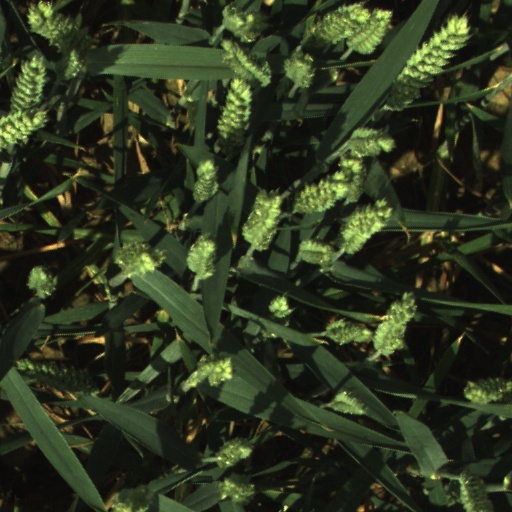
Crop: wheat